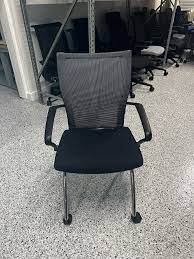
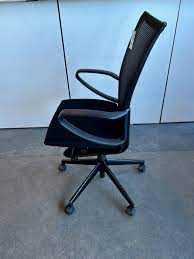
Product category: items_chair
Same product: yes